Strawberry, Utah

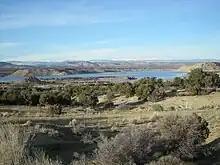
Looking across Starvation now covered by the reservoir

1911-1970, Starvation/Lower Strawberry The community of Starvation was named after Starvation flats, a wide area of the valley where Rabbit Gulch and the Strawberry river met. The community became a very good place to gather sheep in the spring for shearing. In the spring of 1911 some 60,000 sheep were sheared in new corrals that had been built. Starvation also had the advantage of the main road into Heber ran through the middle of the community. In April 1915 a post office was established in Starvation and called Strawberry. The first post mistress was Mrs. Vaughn Jolley. The first school in Starvation was built around 1911 and called the Strawberry school. On July 26, 1922 the school house burned to the ground from the sparks left by campers Bishop Ivie rebuilt the Strawberry school and had it back up and running by Sept 28 1923. A small cemetery was built to service the residents on a plateau south-west of the community. In 1924 the school board closed down the school and bused the students into Duchesne School. Victory Highway was built through the middle of the community but in 1970 all the land was bought by the Bureau of Reclamation to make way for Starvation Reservoir. US-40 was re-routed to the south past the cemetery and over the freedom bridge that passes over the canyon were the most southern end of the community was. The community is now gone and any remnants are under water.